Second Life

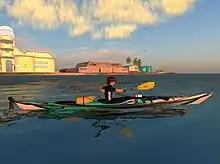
Kayaking through the virtual world

Linden Lab has twice, in 2007 and 2010, banned a California educational institution, Woodbury University, from having a representation within "Second Life". On April 20, 2010, four simulators belonging to the university were deleted and the accounts of several students and professors terminated, according to "The Chronicle of Higher Education". Edward Clift, dean of the School of Media, Culture and Design at Woodbury University, told "The Chronicle of Higher Education" that their campus "was a living, breathing campus in "Second Life"", including educational spaces designed mostly by students, such as a mock representation of the former Soviet Union and a replica of the Berlin Wall. According to Clift, the virtual campus did not "conform to what Linden Lab wanted a campus to be".